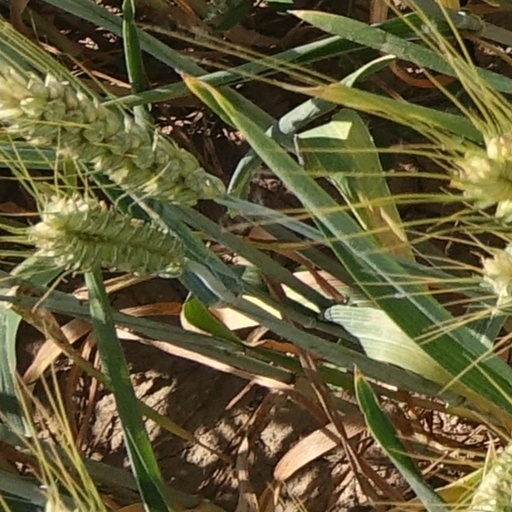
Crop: wheat